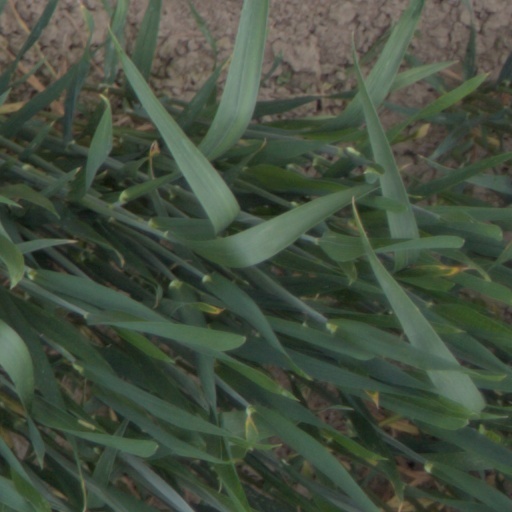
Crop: wheat